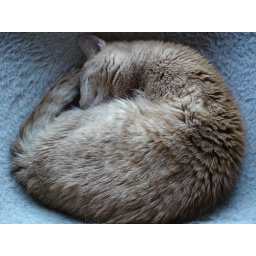
Thera sleeps in her window bed